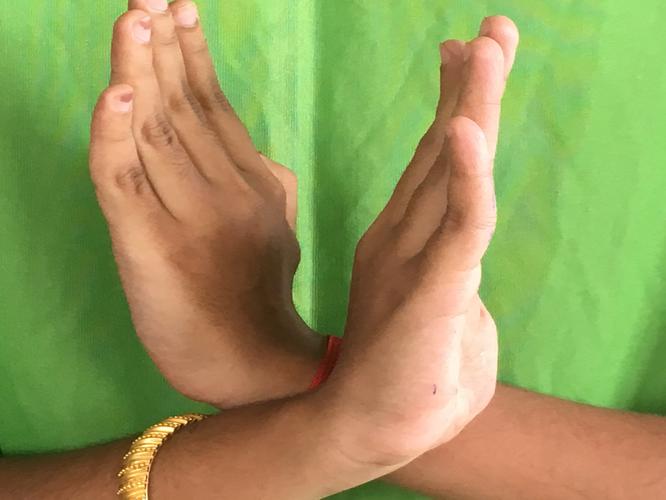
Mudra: Swastikam
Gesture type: double_hand